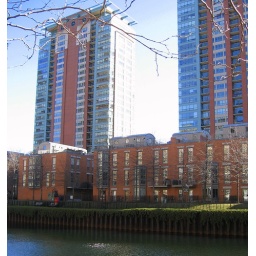
Can you believe I took all these pictures near the river from a hotel window lol